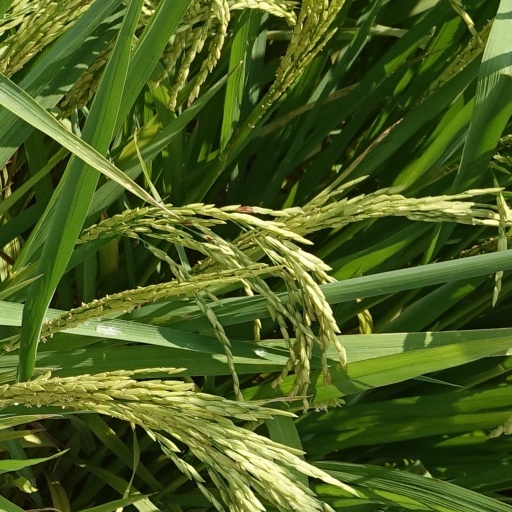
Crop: rice